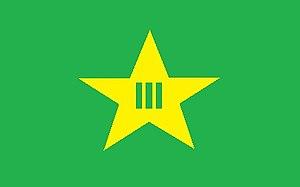
Le village d'Ōkawa est un village du district de Tosa, dans la préfecture de Kōchi au Japon.